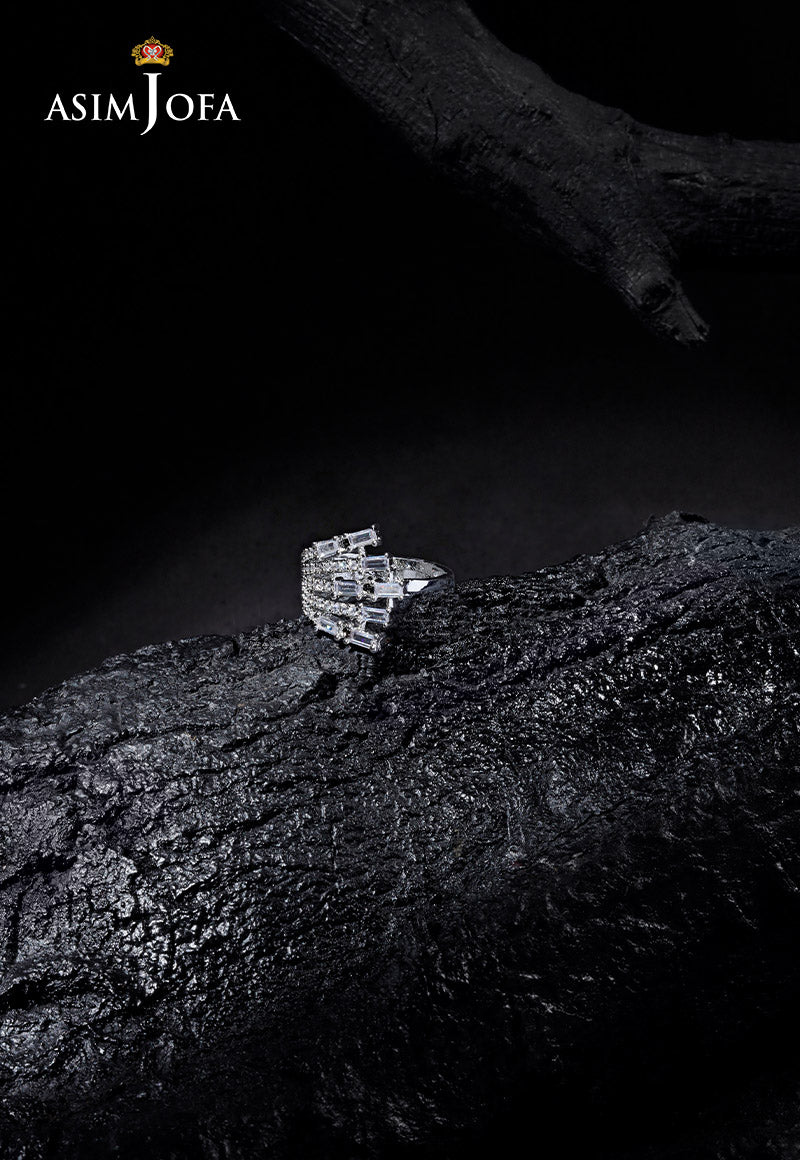
silver asim jofa diamond ring